Joe Knight (boxer)

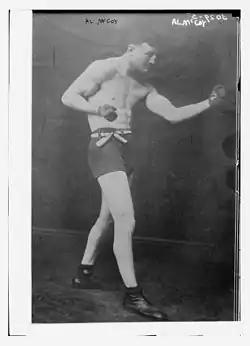
Al McCoy

Winning a decisive seventh round technical knockout over Al Rodrigues on October 15, 1934, Knight showcased his powerful left. Both contestants fought cautiously in the first four rounds. In the fifth, Knight landed a heavy left to Rodrigues's stomach, then immediately dropped him for a count of nine with another to the jaw, bringing an end to the fifth. Rodriguez was down again in the sixth for a nine count. Dazed and beaten in the seventh, Rodrigues's seconds threw in the towel to end the bout.